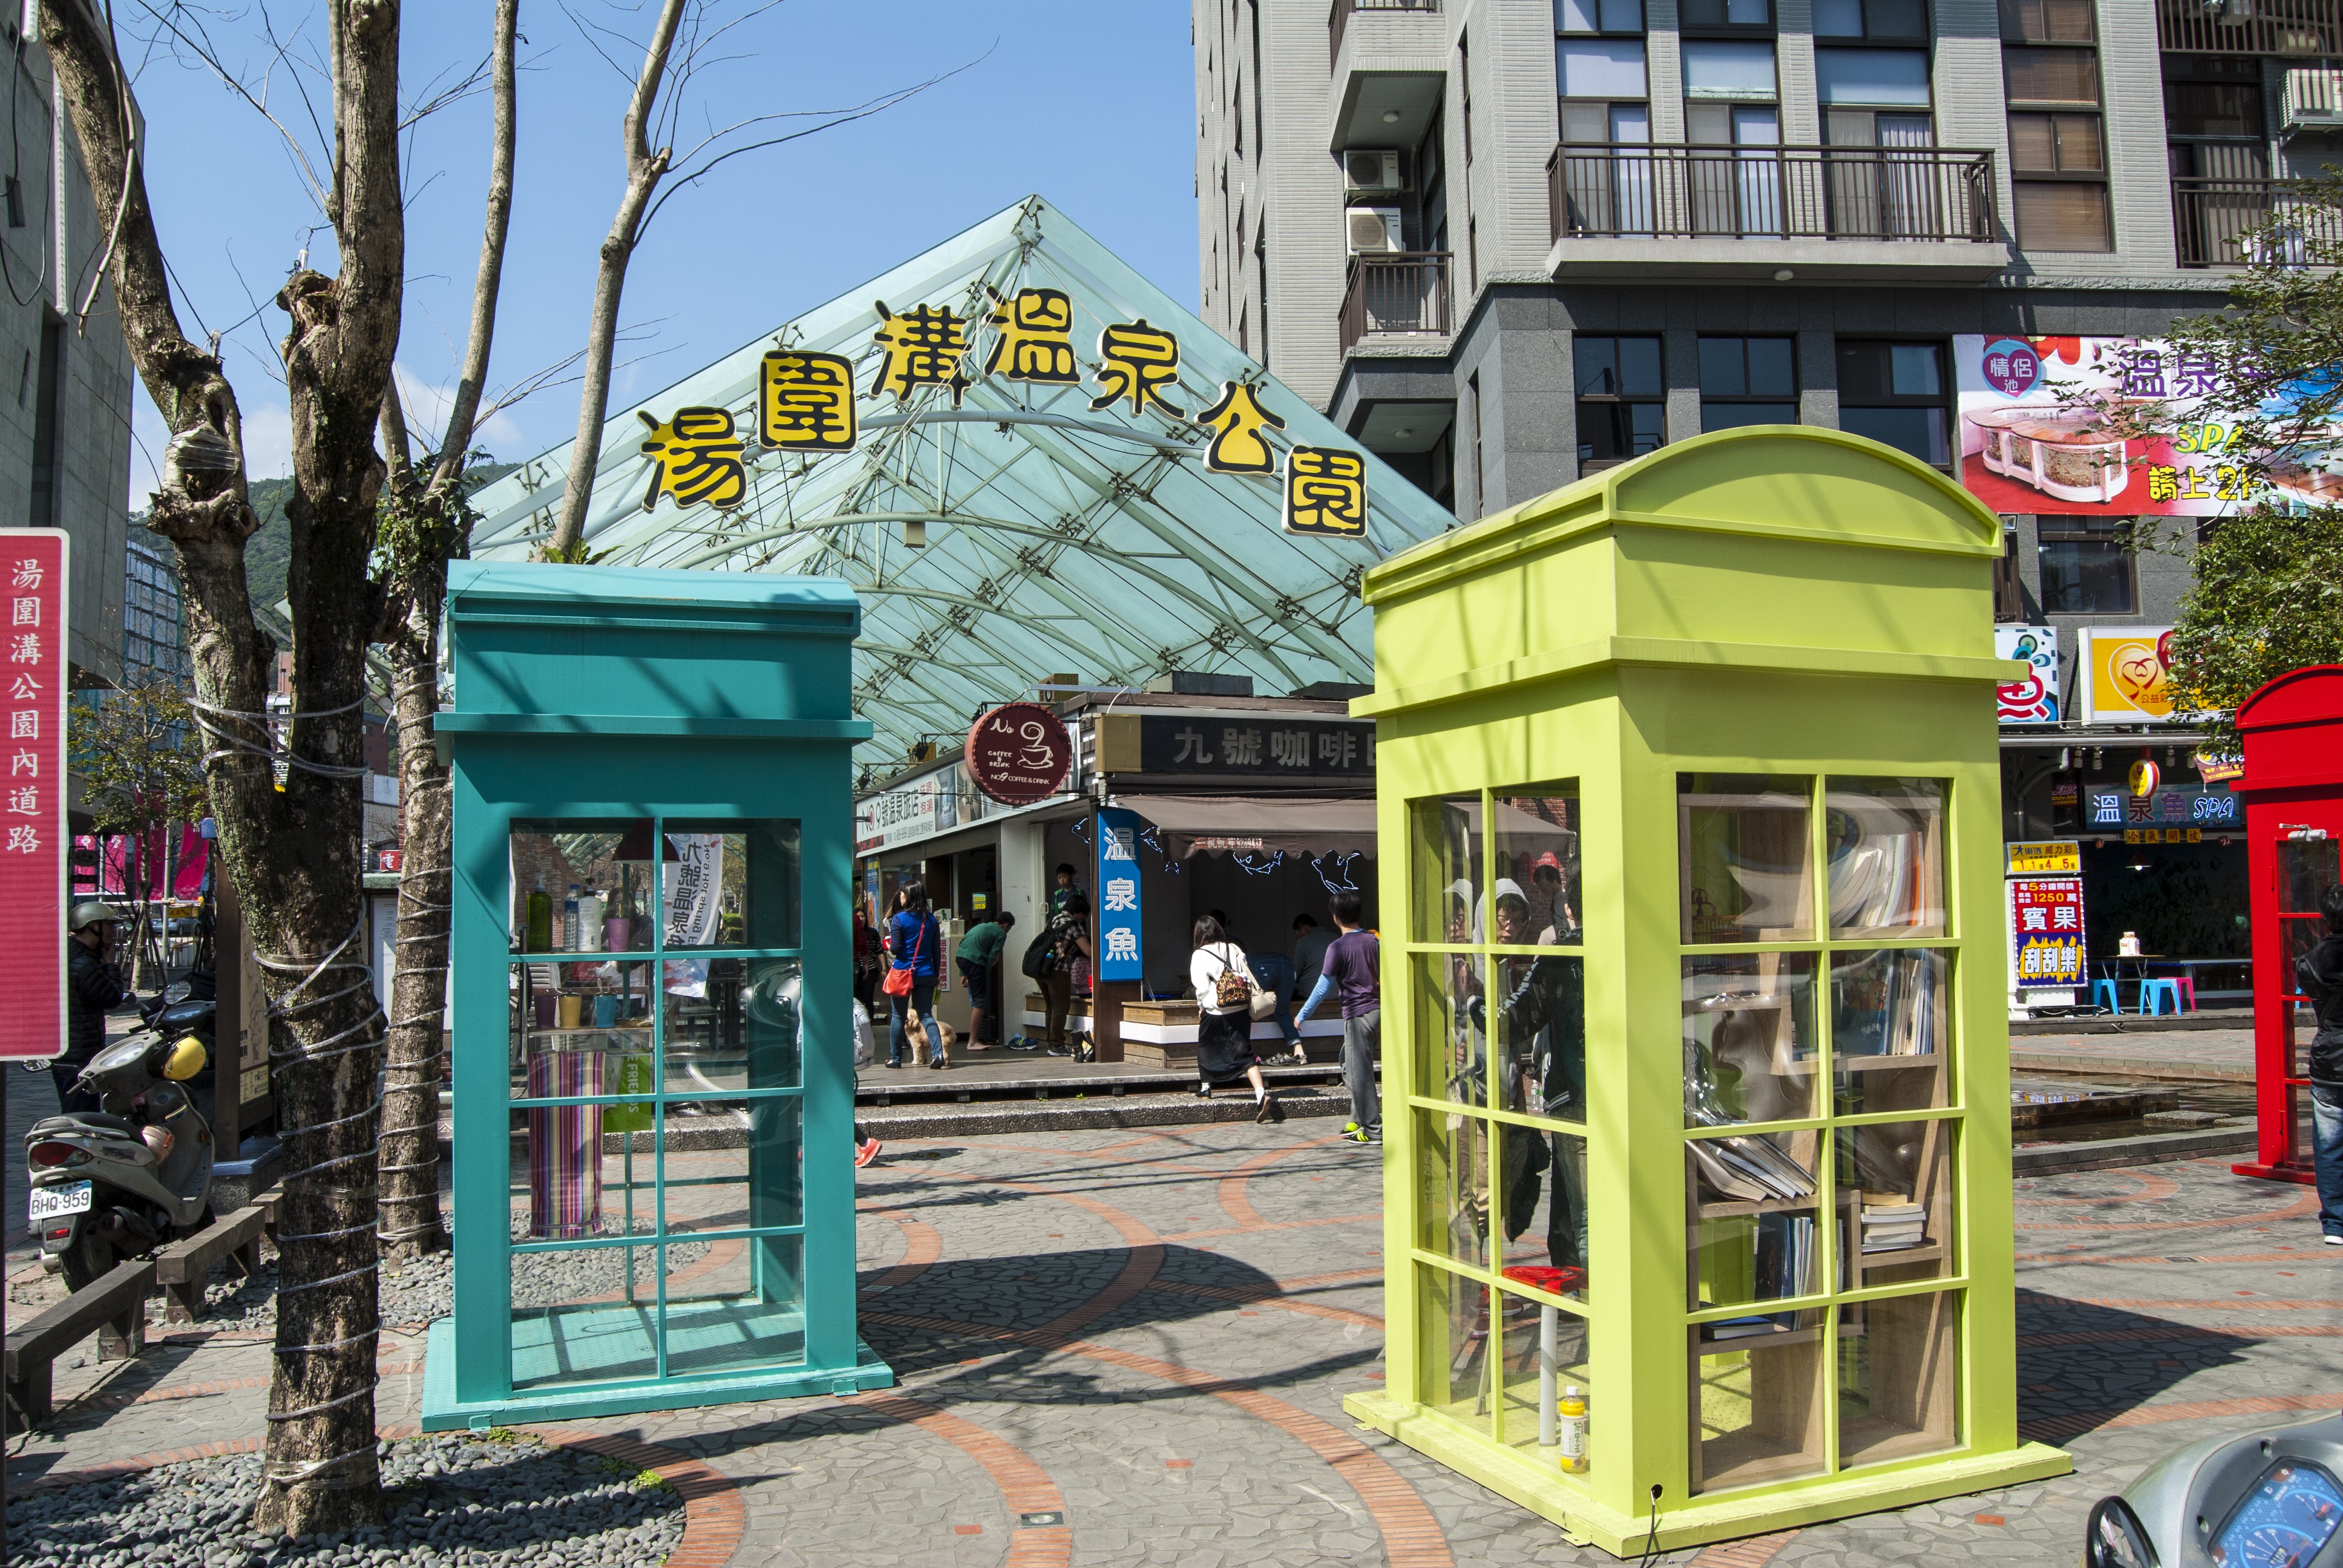
town, city, public space, playground, neighbourhood, ilan, urban area, telephone booth, human settlement, outdoor structure, chiaohsi, tangwei park public art